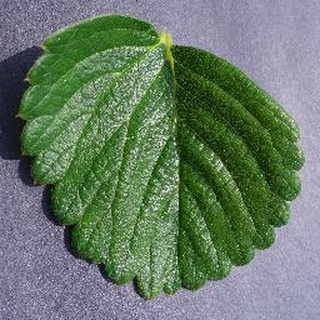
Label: healthy_strawberry